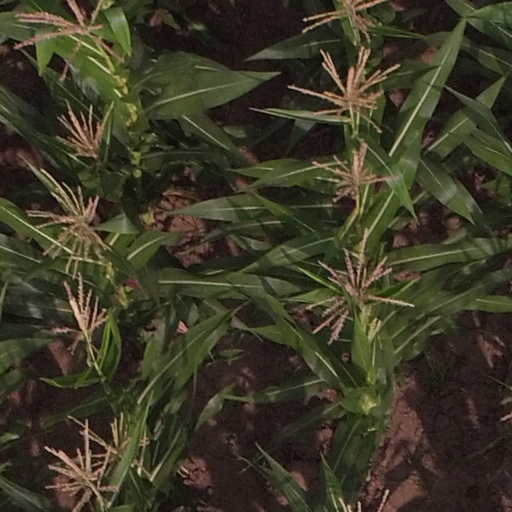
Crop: maize; corn